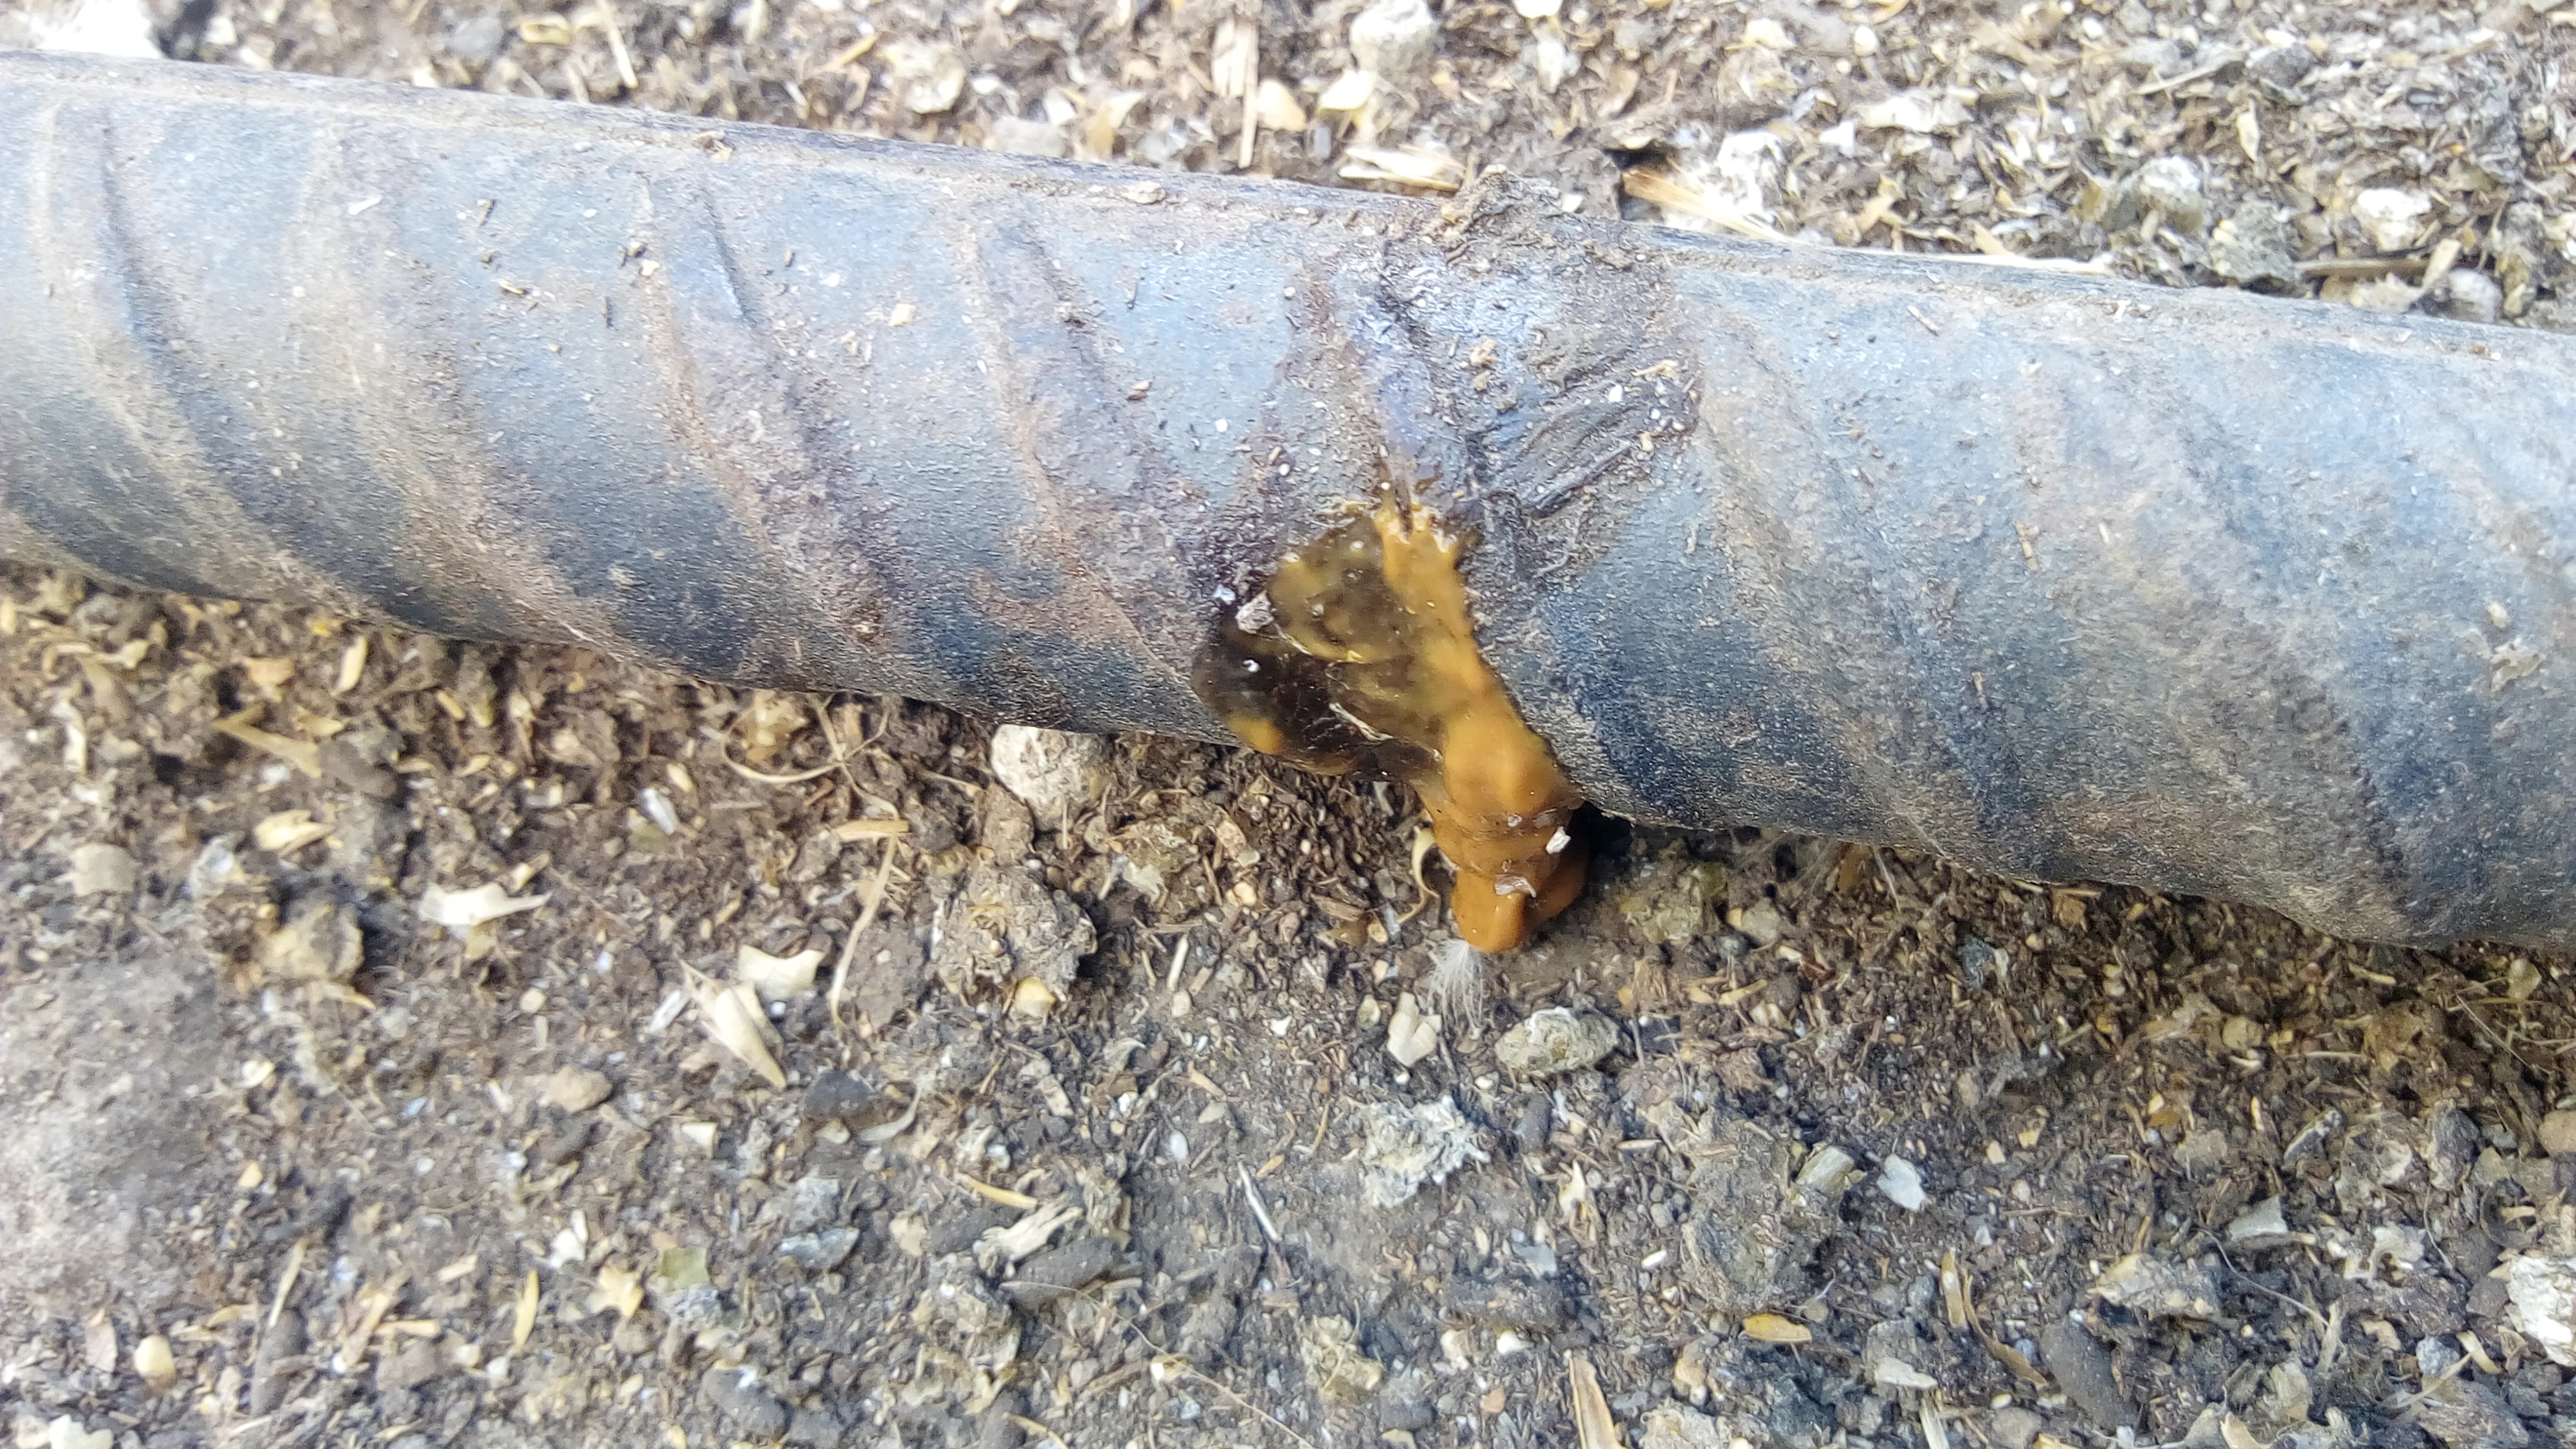
PCR-confirmed diagnosis: Coccidiosis